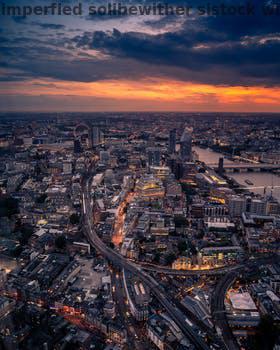
Label: Watermark